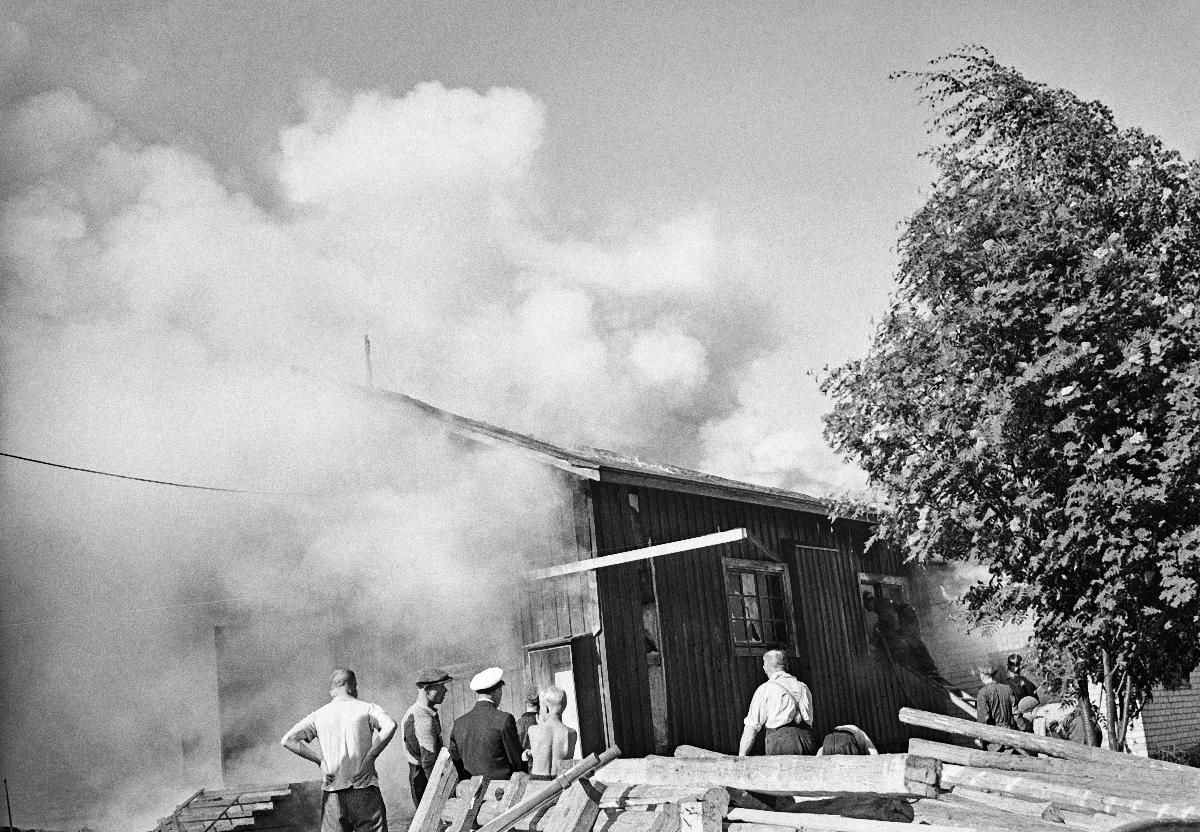
Verstaspalo Kulosaaressa
Verkstadsbrand på Brändö; Workshop fire in Kulosaari
sisällön kuvaus: Rakennustoimisto Nikanderin verstas palaa Kulosaaressa Helsingissä 20.6.1939. content description: Building office Nikander's workshop is burning in Kulosaari, Helsinki 20.6.1939. innehållsbeskrivning: Byggnadsbyrå Nikanders snickeri brinner i Brändö, Helsingfors 20.6.1939.
Kuvaaja: Sundström, Hugo, kuvaaja
Vuosi: 1939
Paikka: Suomi, Uusimaa, Helsinki, Kulosaari; Suomi, Uusimaa, Helsinki
Aiheet: HBL; tulipalot; verstaat; savu; fires (accidents); accidents; fires; workshops; smoke; eldsvådor; olyckor; bränder; verkstäder; rök